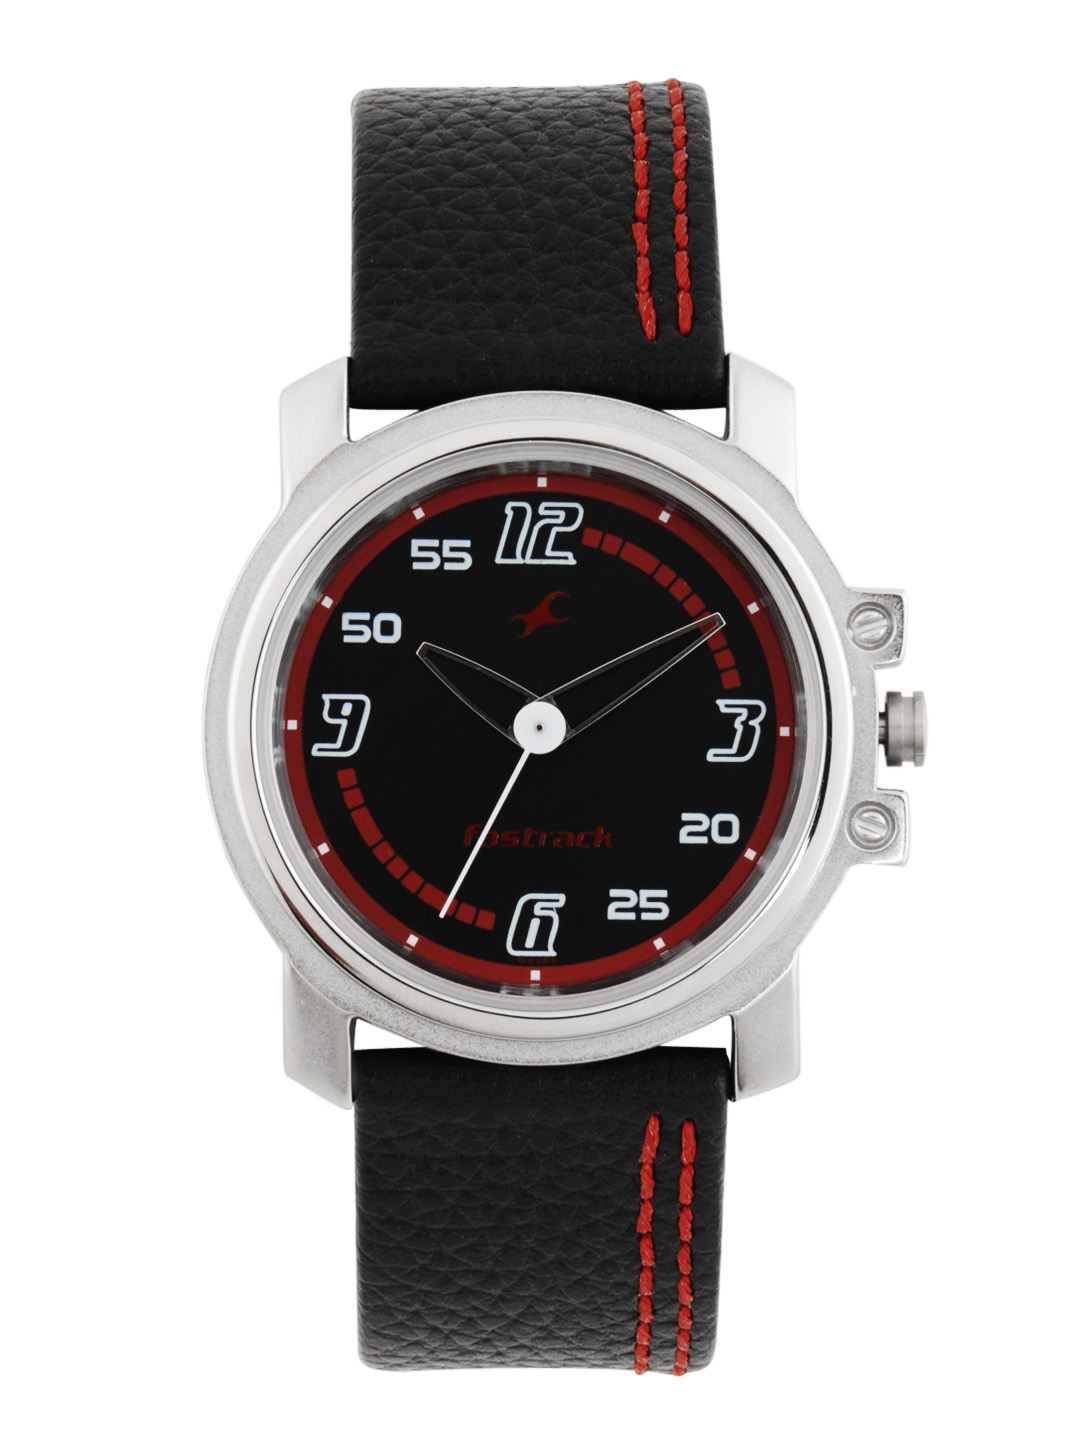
Fastrack Men Black Dial Watch N3039sl06
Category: Accessories / Watches / Watches
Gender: Men
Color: Black
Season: Winter 2016
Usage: Casual